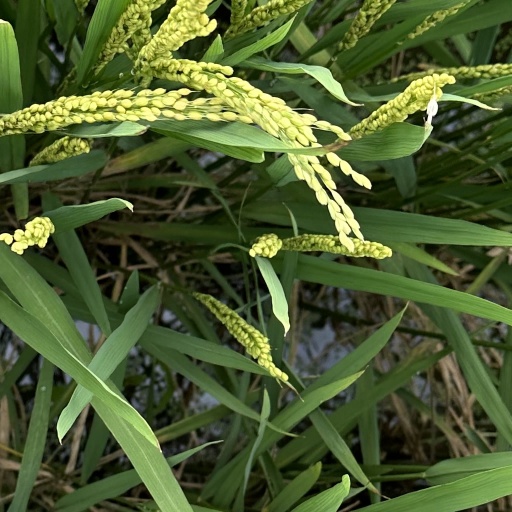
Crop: rice